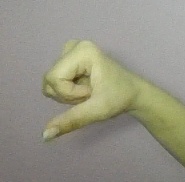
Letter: waw